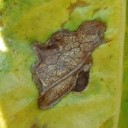
Label: Miner